Cicerone Manolache

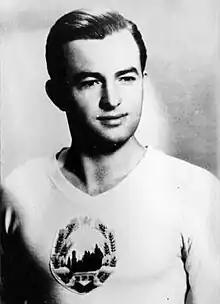

Cicerone "Cici" Manolache (16 May 1936 – 28 January 2024) was a Romanian footballer and manager who played as a forward and made four appearances for Romania's national team.